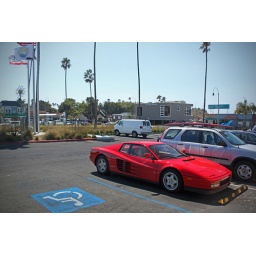
Parked in Solana Beach on a hot day. Also saw a blue Gallardo Spyder and red 430 Spider today.